Johnson Sea Link accident

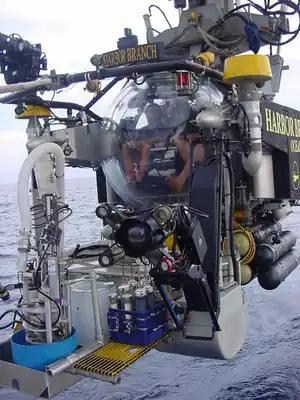
One of the "Johnson Sea Link" submersibles, c. 2005

The "Johnson Sea Link" accident was investigated by the United States Coast Guard. The investigators concluded that the accident was caused by pilot error, possibly due to distraction, and by the hull shape of the "Sea Link". According to the investigators, "The submersible's modular construction of irregular shapes, projections, and appendages provide an excellent configuration for ensnarement by almost any type of obstruction."